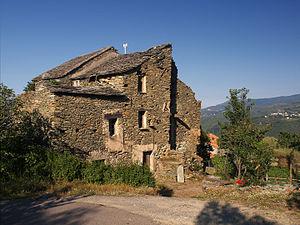
San-Gavino-di-Tenda est une commune française située dans la circonscription départementale de la Haute-Corse et le territoire de la collectivité de Corse.